Nickey line

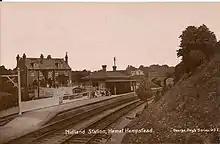
(Midland) railway station, with the Midland Hotel in the background

Construction proceeded extremely slowly, the lower spur from Boxmoor to Hemel Hempstead only being completed by 1871, though the connection to Boxmoor was via an awkward turntable arrangement. Eventually, the HH&L&NWR company ran into financial difficulties and it was the Midland Railway that came to the rescue, financing completion of the line and agreeing to operate it once it was built. At this time, the transporting of goods and coal was the primary driving factor in the development of railways rather than commuter rail. The thriving hat making industry in Luton created demand for a transport link with the straw plait trade that existed in Hemel and, as a result, the initial connection with the MR at Harpenden headed north towards Luton rather than south towards London. Passengers travelling on this route changed trains at to reach London. The connection to the GNR's line at Harpenden East was never achieved.